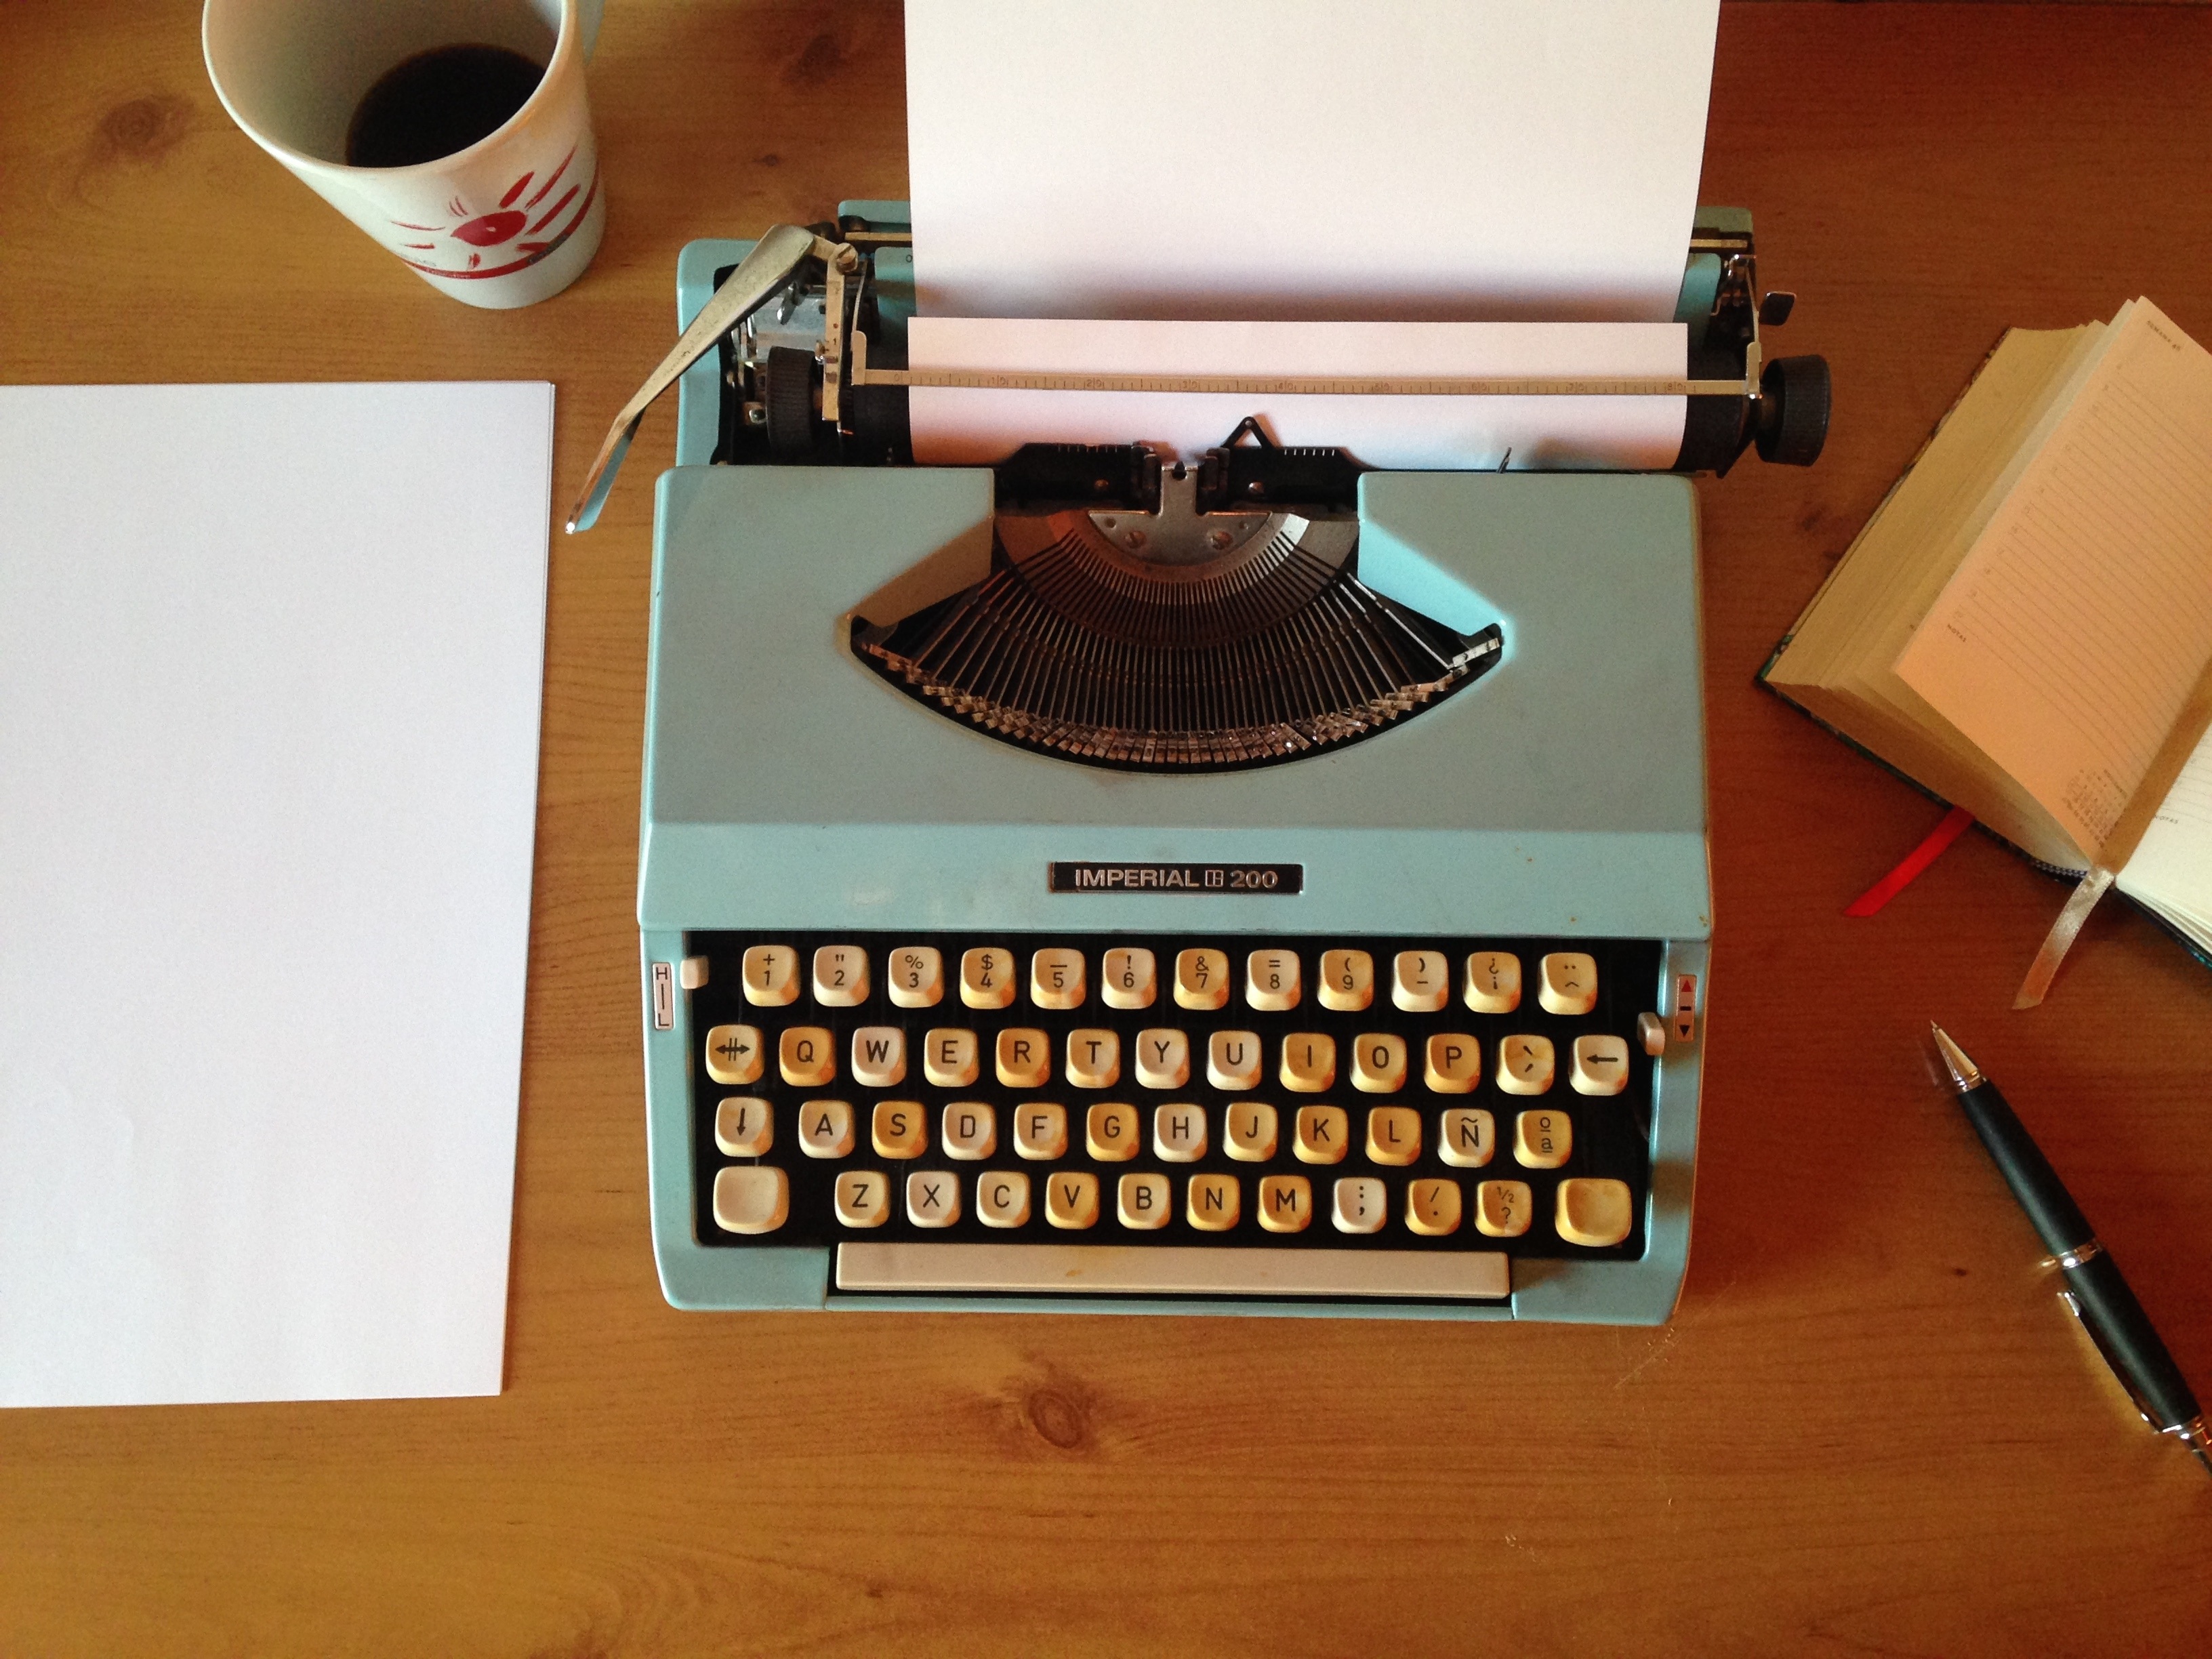
writing, old, typewriter, office, art, ballpoint pen, machine writing, electronic instrument, office equipment